Cotherstone (horse)

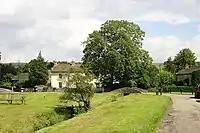
John Bowes named his colt after the village of Cotherstone.

Cotherstone was a "bright" bay horse with a small white star and one white pastern, standing 15.2 hands high, bred by his owner John Bowes at his stud at Streatlam Castle in County Durham. Bowes named the colt after a nearby village. Cotherstone's dam was a mare named Emma, who had already produced the 1835 Derby winner Mündig, and went on to give birth to Mowerina, the dam of the Triple Crown winner West Australian. His sire, Touchstone, won the St Leger and two Ascot Gold Cups, before going on to be an outstandingly successful stallion. Apart from Cotherstone, his classic winners included Surplice, Orlando and Newminster and he was Champion sire on four occasions.